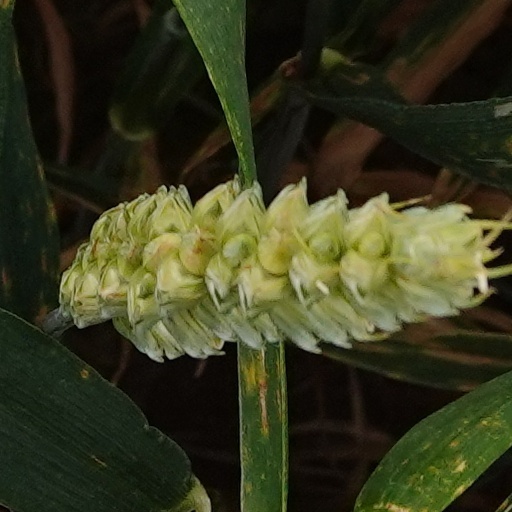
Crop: wheat